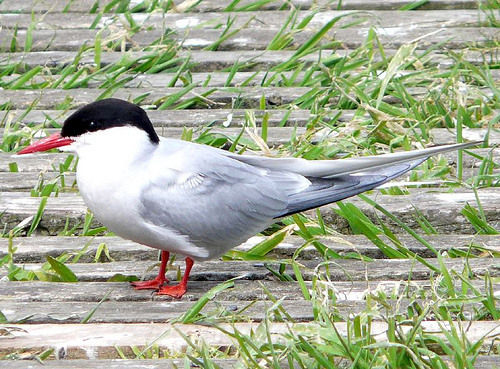
this is a white bird with a black head and orange feet and beak.
a short white bird with a black crown and small paddle type feet.
this bright bird has a long, straight, red beak, red tarsuses and feet, and a black crown.
a white breasted bird with orange feet and bill, a black crown and head and gray wings.
this bird has a white body, black crown, and long orange bill.
this bird has a long red beak, a black head, white body, and long gray wings.
this bird has a long red bill with black crown, white throat and belly, gray premaries and secondaries, with orange thigh and foot.
this white and grey bird has a red bill and red feet.
this bird has a white body with a black crown and reddish orange beak and webbed feet.
this bird has wings that are grey and has a white bdy
Species: Artic Tern